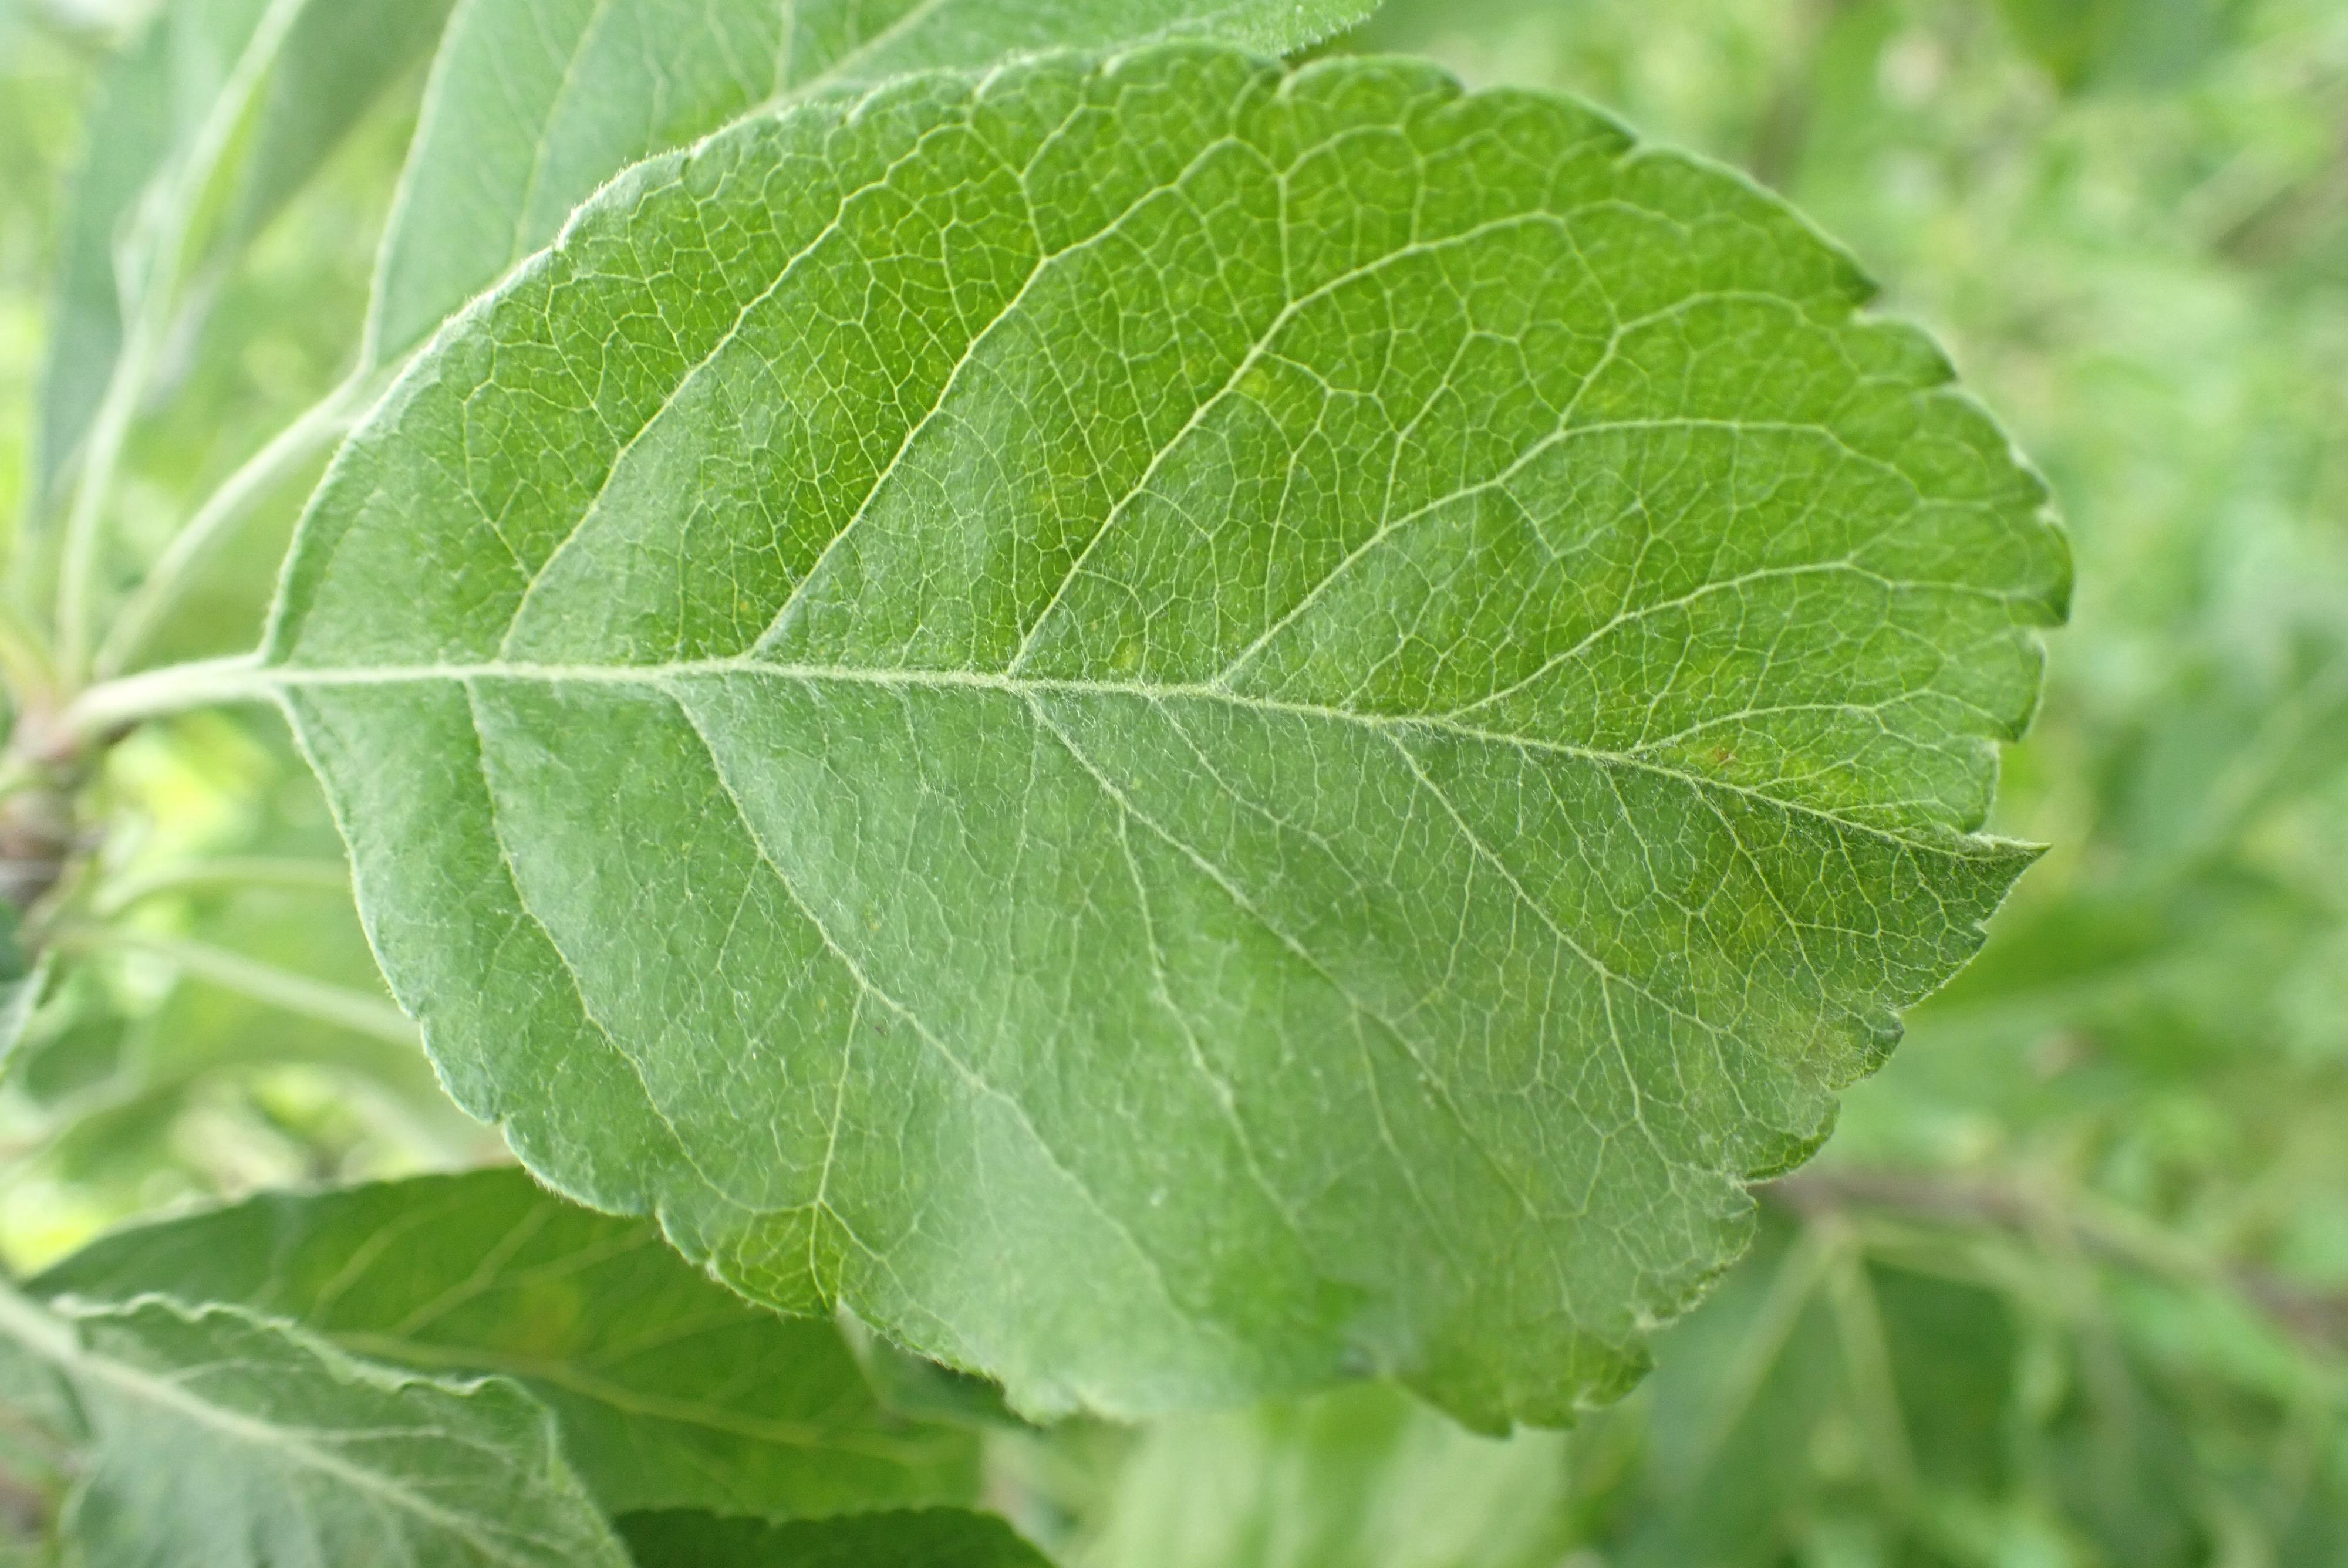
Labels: scab